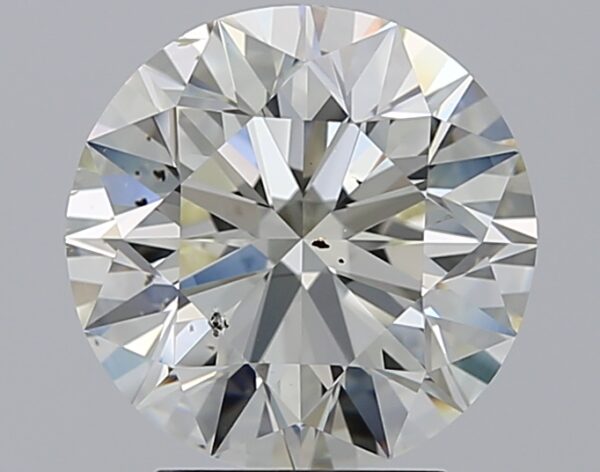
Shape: round
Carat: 3.3
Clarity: SI1
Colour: L
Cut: EX
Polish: EX
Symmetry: EX
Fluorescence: M
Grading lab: GIA
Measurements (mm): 9.44 x 9.51 x 5.94